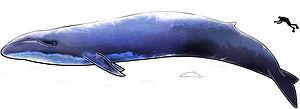
Tailles comparées d'une baleine bleue (plus grand animal au monde), d'un homme et d'un dauphin, d'après dessin de T. Bjornstad (TBjornstad)
Les mysticètes ou cétacés à fanons, ou encore vraies baleines, forment un micro-ordre de cétacés. Ce groupe est caractérisé par la possession de fanons. Le terme mysticète vient du grec ancien « mystax » qui a donné « moustache ».
La baleine bleue, appelée aussi rorqual bleu, est une espèce de cétacés de la famille des Balaenopteridae. Pouvant dépasser 30 mètres de longueur et 170 tonnes, c'est le plus gros animal vivant à notre époque et dans l'état actuel des connaissances, le plus gros ayant vécu sur Terre.
Les cétacés ou Cetacea forment un infra-ordre de mammifères aquatiques.
Carthago est une série de bande dessinée fantastique française en dix épisodes prévus actuellement, dessinée par Éric Henninot et écrite par Christophe Bec, éditée à partir de mars 2007 par Les Humanoïdes Associés.